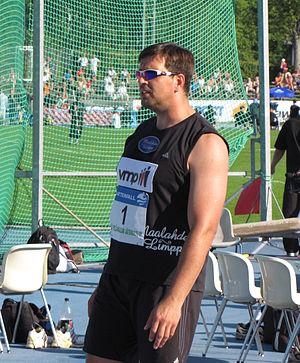
Frantz Kruger est un athlète finlandais, né sud-africain, spécialiste du lancer du disque. Il a remporté la médaille de bronze aux Jeux olympiques de 2000 et a été deux fois Champion d'Afrique. Son meilleur lancer est de 70,32 m à Salon-de-Provence. Il s'est marié à Heli Koivula, une triple-sauteuse finlandaise et a obtenu la nationalité finlandaise en 2007. Il a battu le record de Finlande en 69,97 m à Helsingborg. Il se qualifie pour la finale des Championnats du monde à Berlin avec un lancer de 62,29 m et termine 12ᵉ.